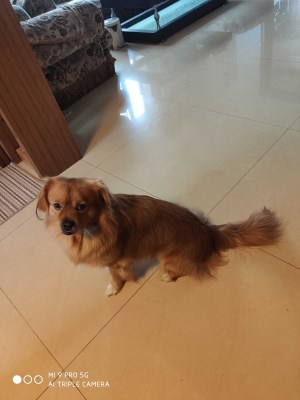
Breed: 3336-n000121-chinese_rural_dog